History of smoking

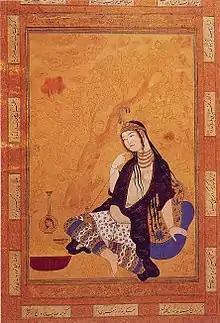
A Persian girl smoking by Muhammad Qasim. Isfahan, 17th century.

Cannabis 'smoking' in India has been known since at least 2000 BC and is first mentioned in the "Atharvaveda", which dates back a few hundred years BC. Fumigation ("dhupa") and fire offerings ("homa") are prescribed in the Ayurveda for medical purposes and have been practiced for at least 3,000 years while smoking, "dhumrapana" (literally "drinking smoke"), has been practiced for at least 2,000 years. Always the cannabis was burned in an open vessel or censer rather than being smoked in a pipe or rolled into a cigarette.